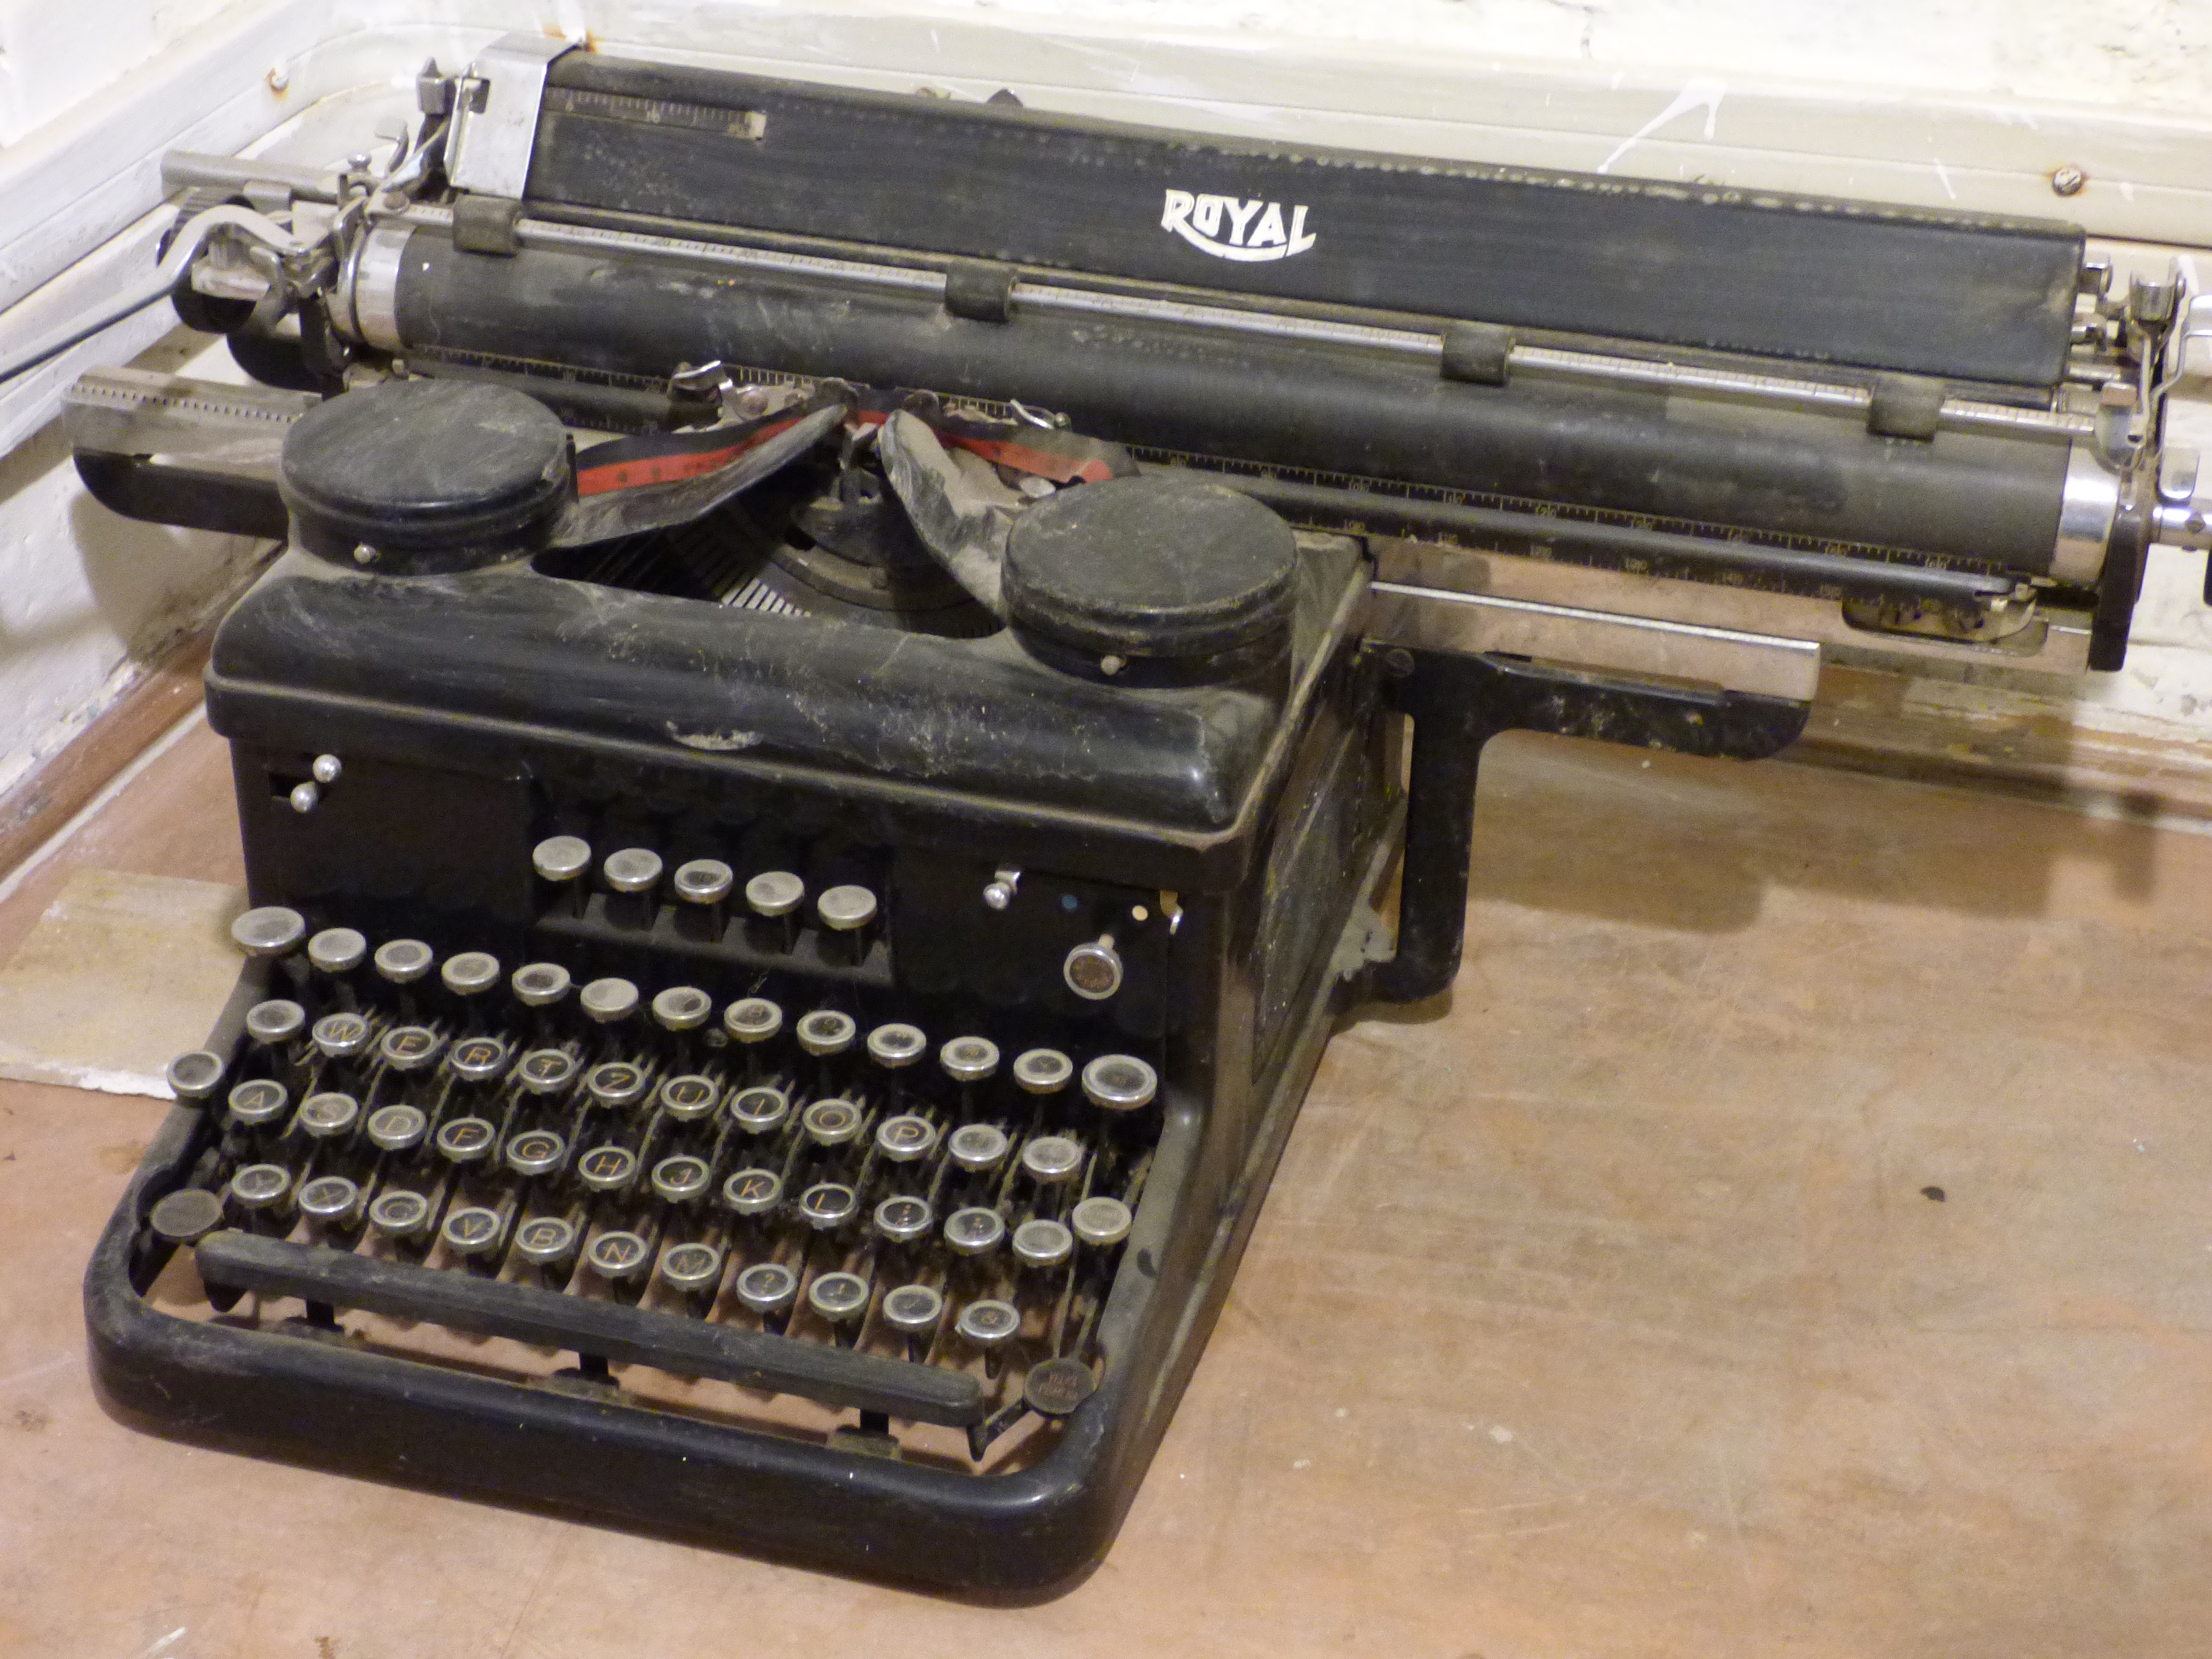
writing, keyboard, retro, typewriter, letter, print, machine, writer, paper, bumper, font, text, keys, letters, document, to write, automotive exterior, office equipment, player piano